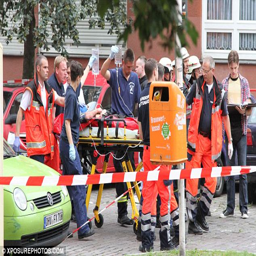
critical : the driver of the car was rushed to hospital with serious injuries after being hit in the head and shoulder , but he managed to survive